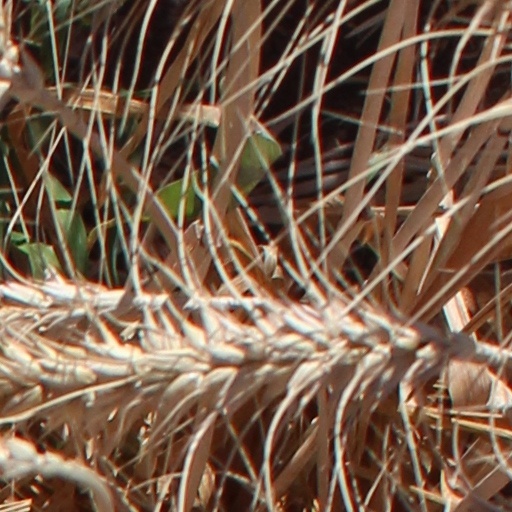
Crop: wheat